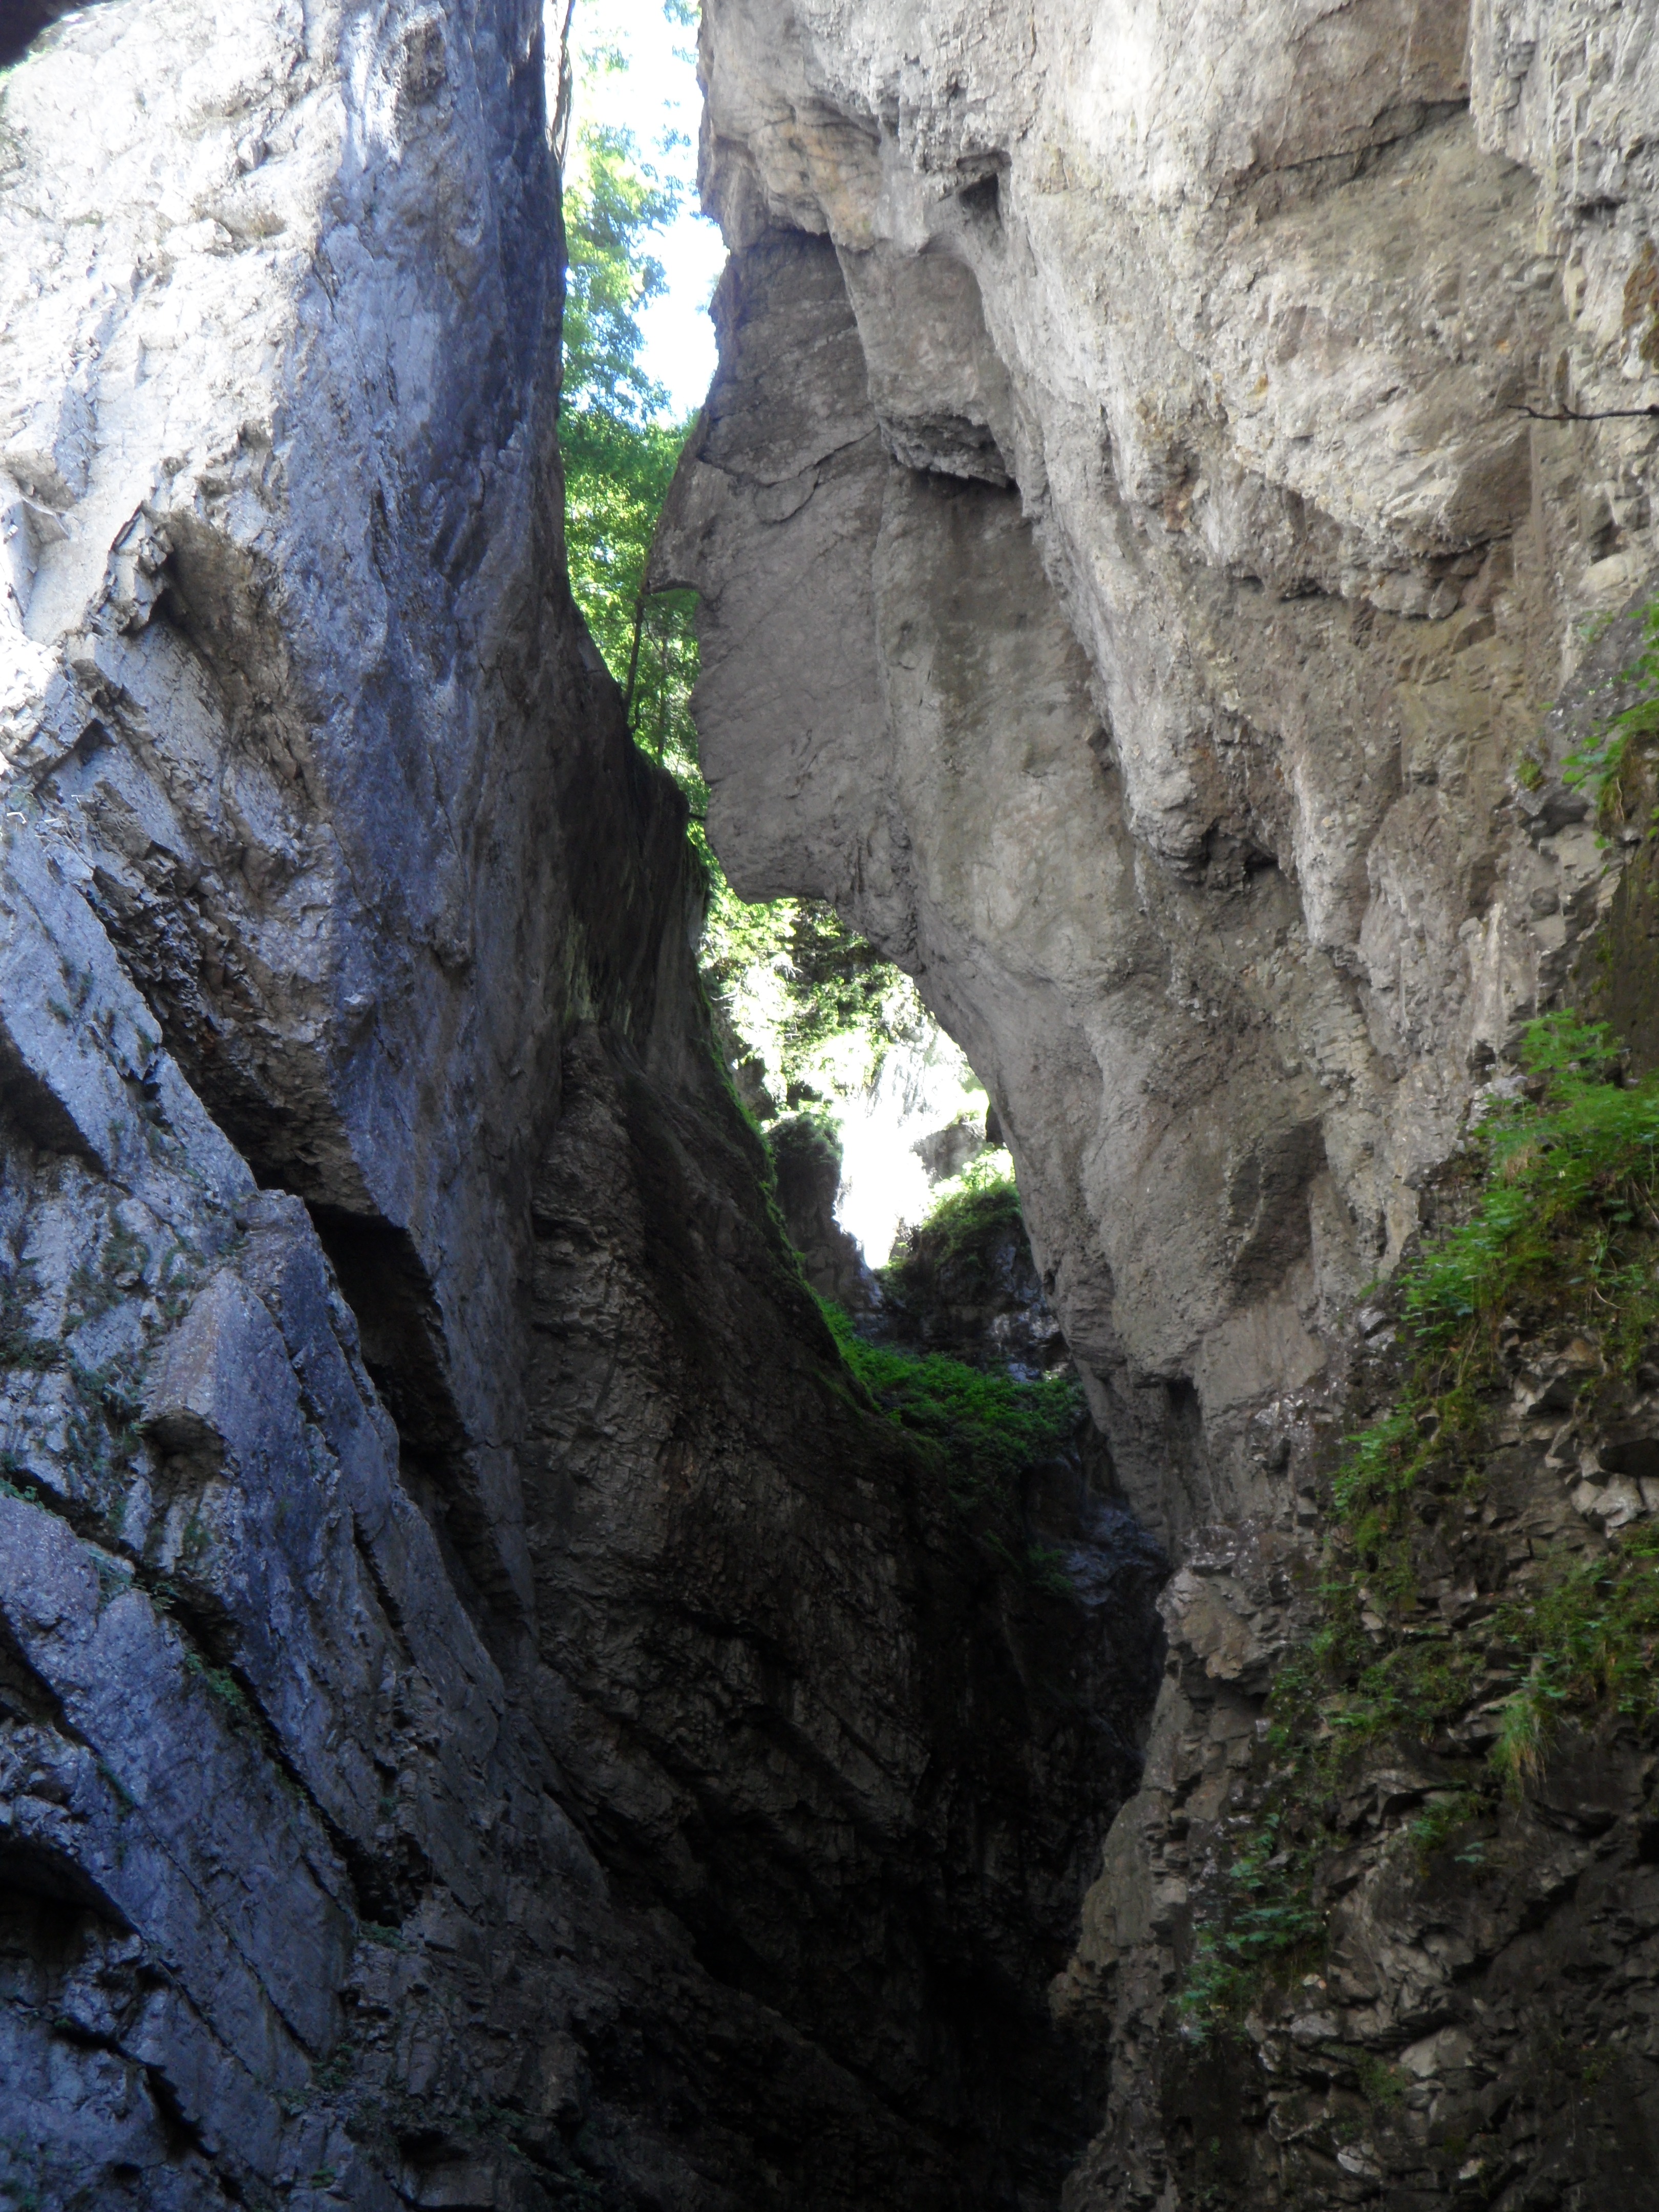
landscape, rock, adventure, formation, cliff, cave, gorge, terrain, geology, ravine, wadi, natural arch, geological phenomenon, pit cave